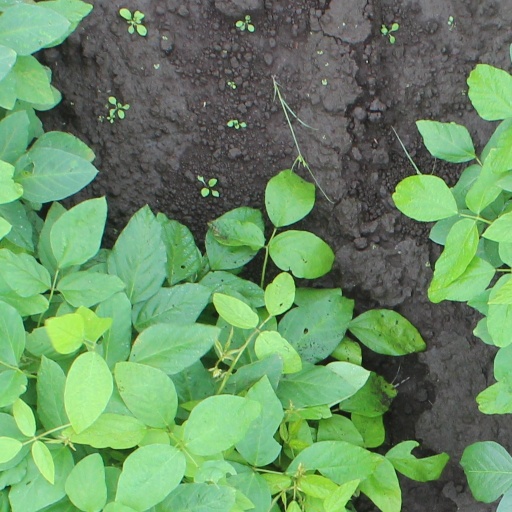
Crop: soybean